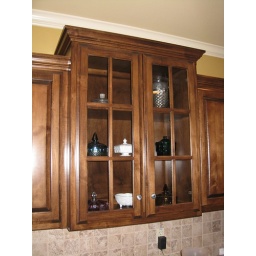
my kitchen display cabinet. Everything was given to me by my grandmother. 7 powder jars and a glass picture